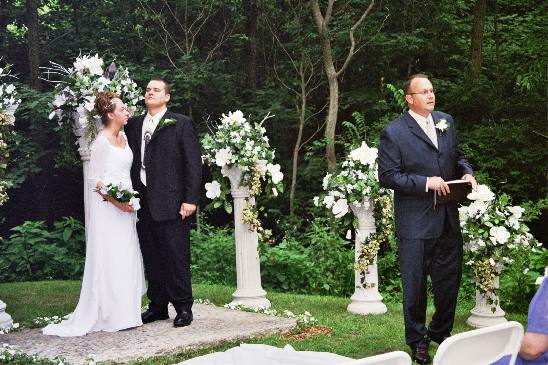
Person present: Yes